Brighton Grammar School

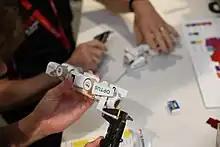
Constellation F1 in Schools Team cars being scrutineered at the 2021(22) Australian National Finals. The cars later went on to claim fastest lap.

Brighton Grammar participates in the STEM Racing challenge annually. They have advanced to the National Final for this competition ten times, with the following teams: